Censorship in Portugal

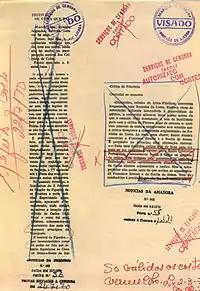
Censored newspaper pre-press proof dated July 21/1970 with the cuts and corrections imposed by the Censorship Commission of Lisbon

Using the "lápis azul" (blue pencil, which came to be a symbol of censorship), city and district censors would strike out any text deemed unsuitable for publication. While receiving generic instructions regarding which subjects were sensitive and should be censored, each censor would decide by himself what was admissible or not, resulting in considerable variations in what got published. This was mainly because censors were intellectually a very disparate group: while some would quickly cut any "dangerous" text, others would let by openly subversive content. This becomes readily clear by examining the original, struck-out articles preserved to date.